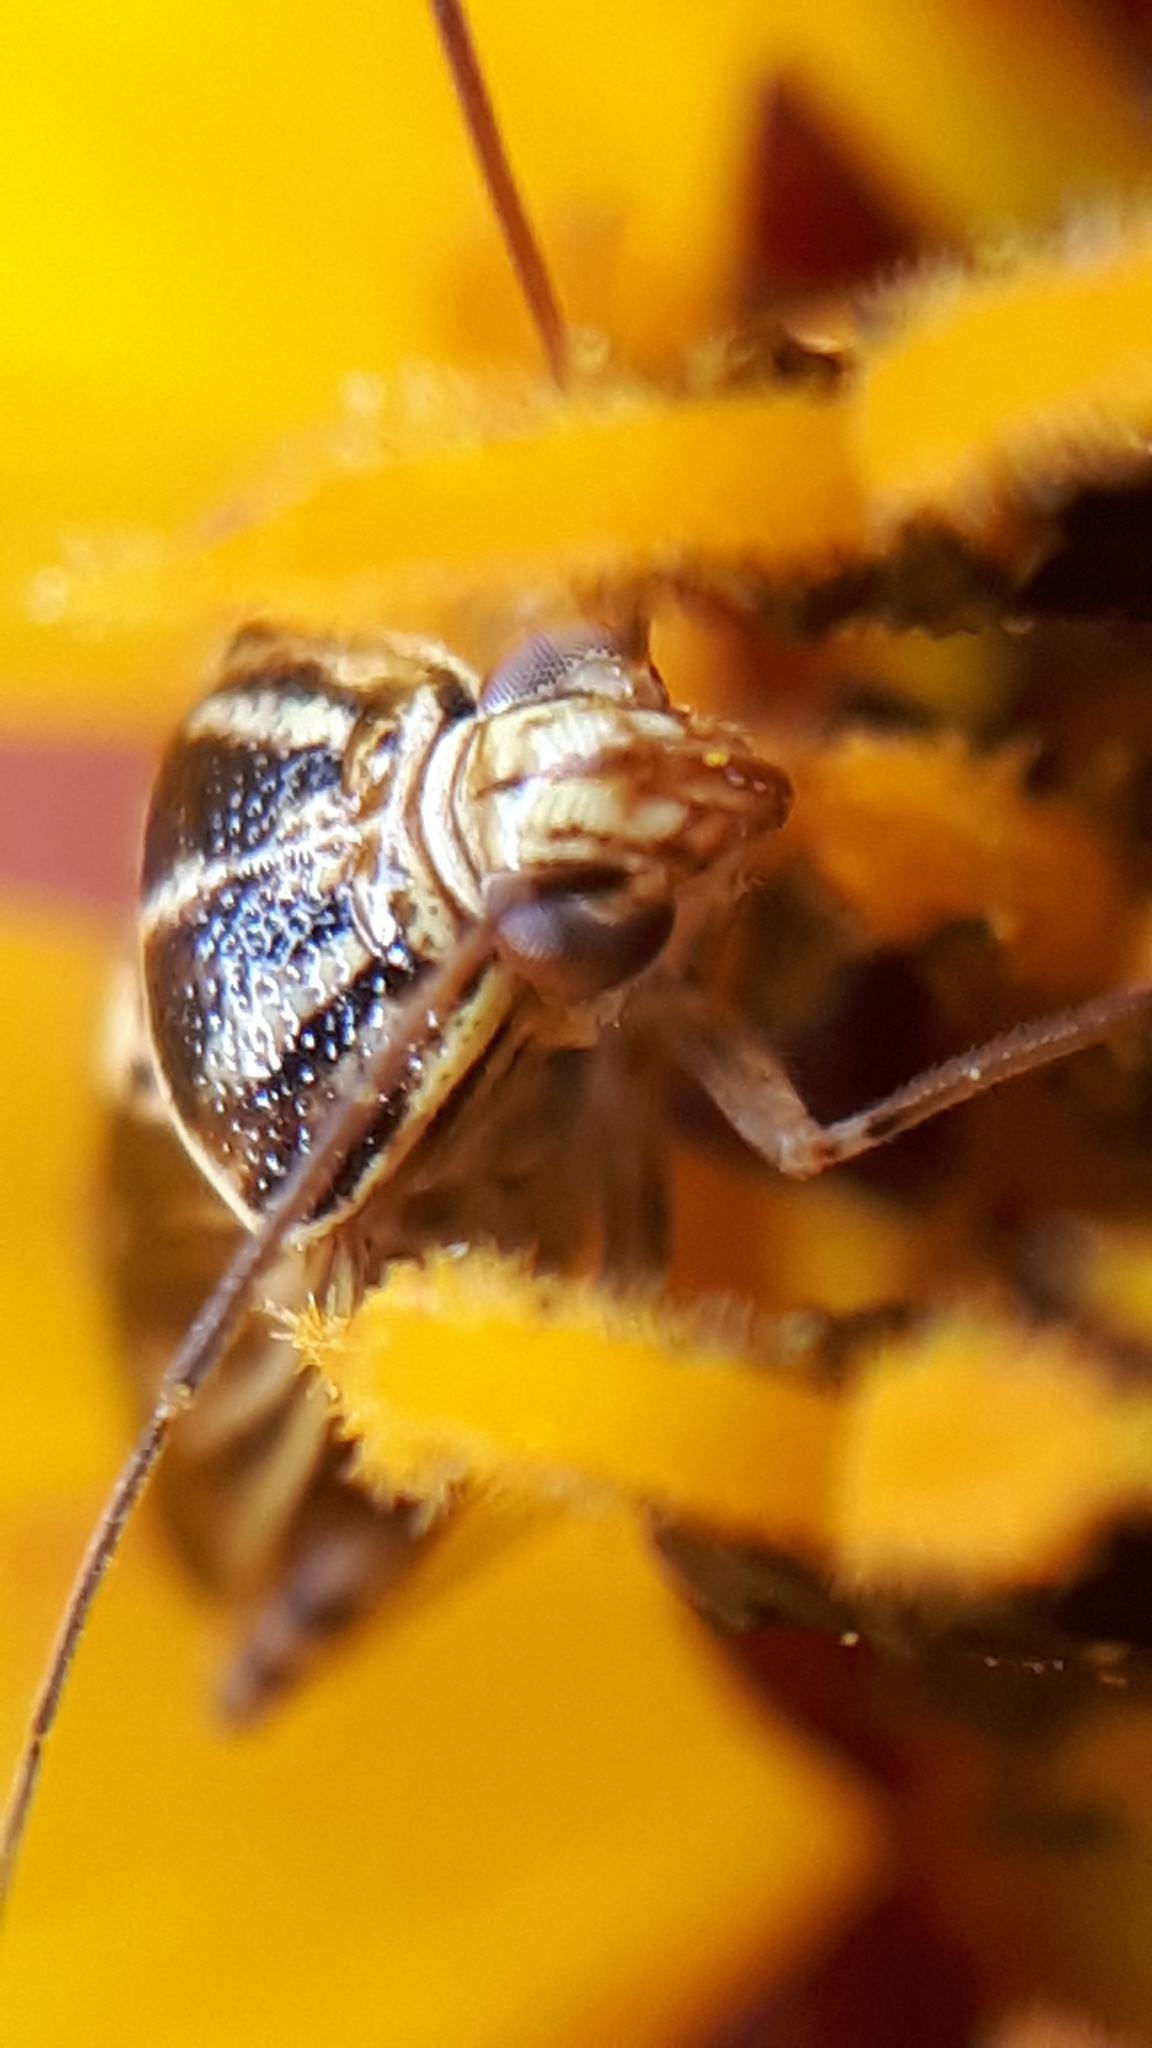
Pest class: lygus_bug